Mark Pickerel

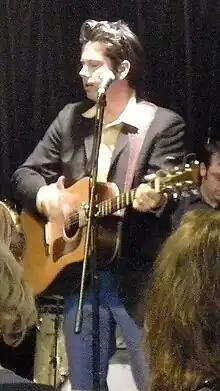
Pickerel performing with Mark Pickerel and His Praying Hands in Seattle, 2008.

Mark Pickerel (born March 12, 1968) is an American musician best known as the original drummer for the alternative rock band Screaming Trees. He is also an active session musician and has released several solo albums as a singer/guitarist.